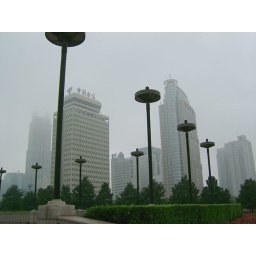
Skyscrapers tower against the Shanghai skyline - they are endeavoring to build the tallest building in Asia here.